133rd Airlift Wing

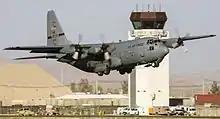
C-130H3 at Kandahar, Afghanistan in 2010

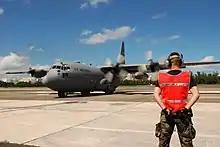
At Muniz Air National Guard Base, Puerto Rico on a two-week rotation in support of the U.S. Southern Command's CORONET OAK mission in 2011

The C-97s were retired in 1971 and the 133rd TAW was transferred to Tactical Air Command (TAC) as its gaining command. It transitioned to the C-130A Hercules theater transport, flying missions in support of TAC throughout the United States and Alaska. In 1974 the unit was returned to Military Airlift Command (MAC) when TAC transferred out its troop carrier mission. In the early 1970s, USAF's "Total Force" policy brought the wing into full partnership with its Air Force counterparts by mandating co-operation and teamwork between Air Guard and active duty Air Force units in all phases of military airlift operations. As a result, in succeeding years the unit's C-130s traveled to all corners of the world, airlifting troops, passengers, and cargo during training missions, exercise deployments, and real-world military operations to support Federal and State military airlift requirements.